Rule of three (writing)

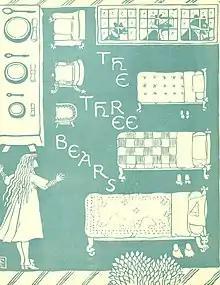
The story of Goldilocks and the Three Bears uses the rule of three extensively, with the protagonist examining three sets of three items in a house, finding only the third of each set to be satisfactory

The rule of three is a writing principle which suggests that a trio of entities such as events or characters is more humorous, satisfying, or effective than other numbers. The audience of this form of text is also thereby more likely to remember the information conveyed because having three entities combines both brevity and rhythm with having the smallest amount of information to create a pattern.